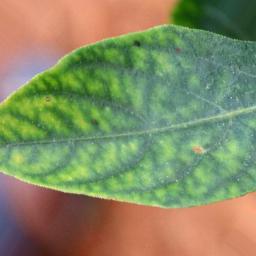
Label: nutritional